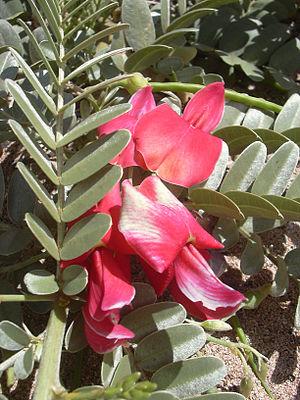
Le Kohala est un volcan éteint des États-Unis situé sur l'île d'Hawaï, dans l'État du même nom. Âgé de près d'un million d'années et ayant émergé il y a 500 000 ans, c'est le plus ancien des cinq volcans majeurs de l'île. Sa dernière éruption remonte à 120 000 ans. La montagne a été fortement érodée, notamment par un vaste glissement de terrain qui a ramené son altitude à 1 670 mètres il y a 250 à 300 000 ans. Elle est par ailleurs entaillée de plusieurs profondes gorges, dont la géomorphologie est en grande partie façonnée par un ensemble d'intrusions magmatiques, près de la caldeira sommitale, qui dictent le réseau hydrologique. Ces ressources en eau ont été exploitées et canalisées afin de fournir les besoins agricoles et domestiques. Le versant sous le vent, moins exposé aux pluies, a été principalement utilisé pour cultiver la patate douce et la canne à sucre. D'une manière générale, la différence de précipitations entre les deux versants est responsable d'écosystèmes naturels très variés, abritant de nombreuses espèces endémiques dont l'existence est fragilisée par le peuplement humain et l'introduction d'espèces invasives.
Le Kohala est un volcan éteint des États-Unis situé sur l'île d'Hawaï, dans l'État du même nom. Âgé de près d'un million d'années et ayant émergé il y a 500 000 ans, c'est le plus ancien des cinq volcans majeurs de l'île. Sa dernière éruption remonte à 120 000 ans. La montagne a été fortement érodée, notamment par un vaste glissement de terrain qui a ramené son altitude à 1 670 mètres il y a 250 à 300 000 ans. Elle est par ailleurs entaillée de plusieurs profondes gorges, dont la géomorphologie est en grande partie façonnée par un ensemble d'intrusions magmatiques, près de la caldeira sommitale, qui dictent le réseau hydrologique. Ces ressources en eau ont été exploitées et canalisées afin de fournir les besoins agricoles et domestiques. Le versant sous le vent, moins exposé aux pluies, a été principalement utilisé pour cultiver la patate douce et la canne à sucre. D'une manière générale, la différence de précipitations entre les deux versants est responsable d'écosystèmes naturels très variés, abritant de nombreuses espèces endémiques dont l'existence est fragilisée par le peuplement humain et l'introduction d'espèces invasives.
Sesbania tomentosa, appelée ʻōhai, est une espèce endémique d'Hawaï.